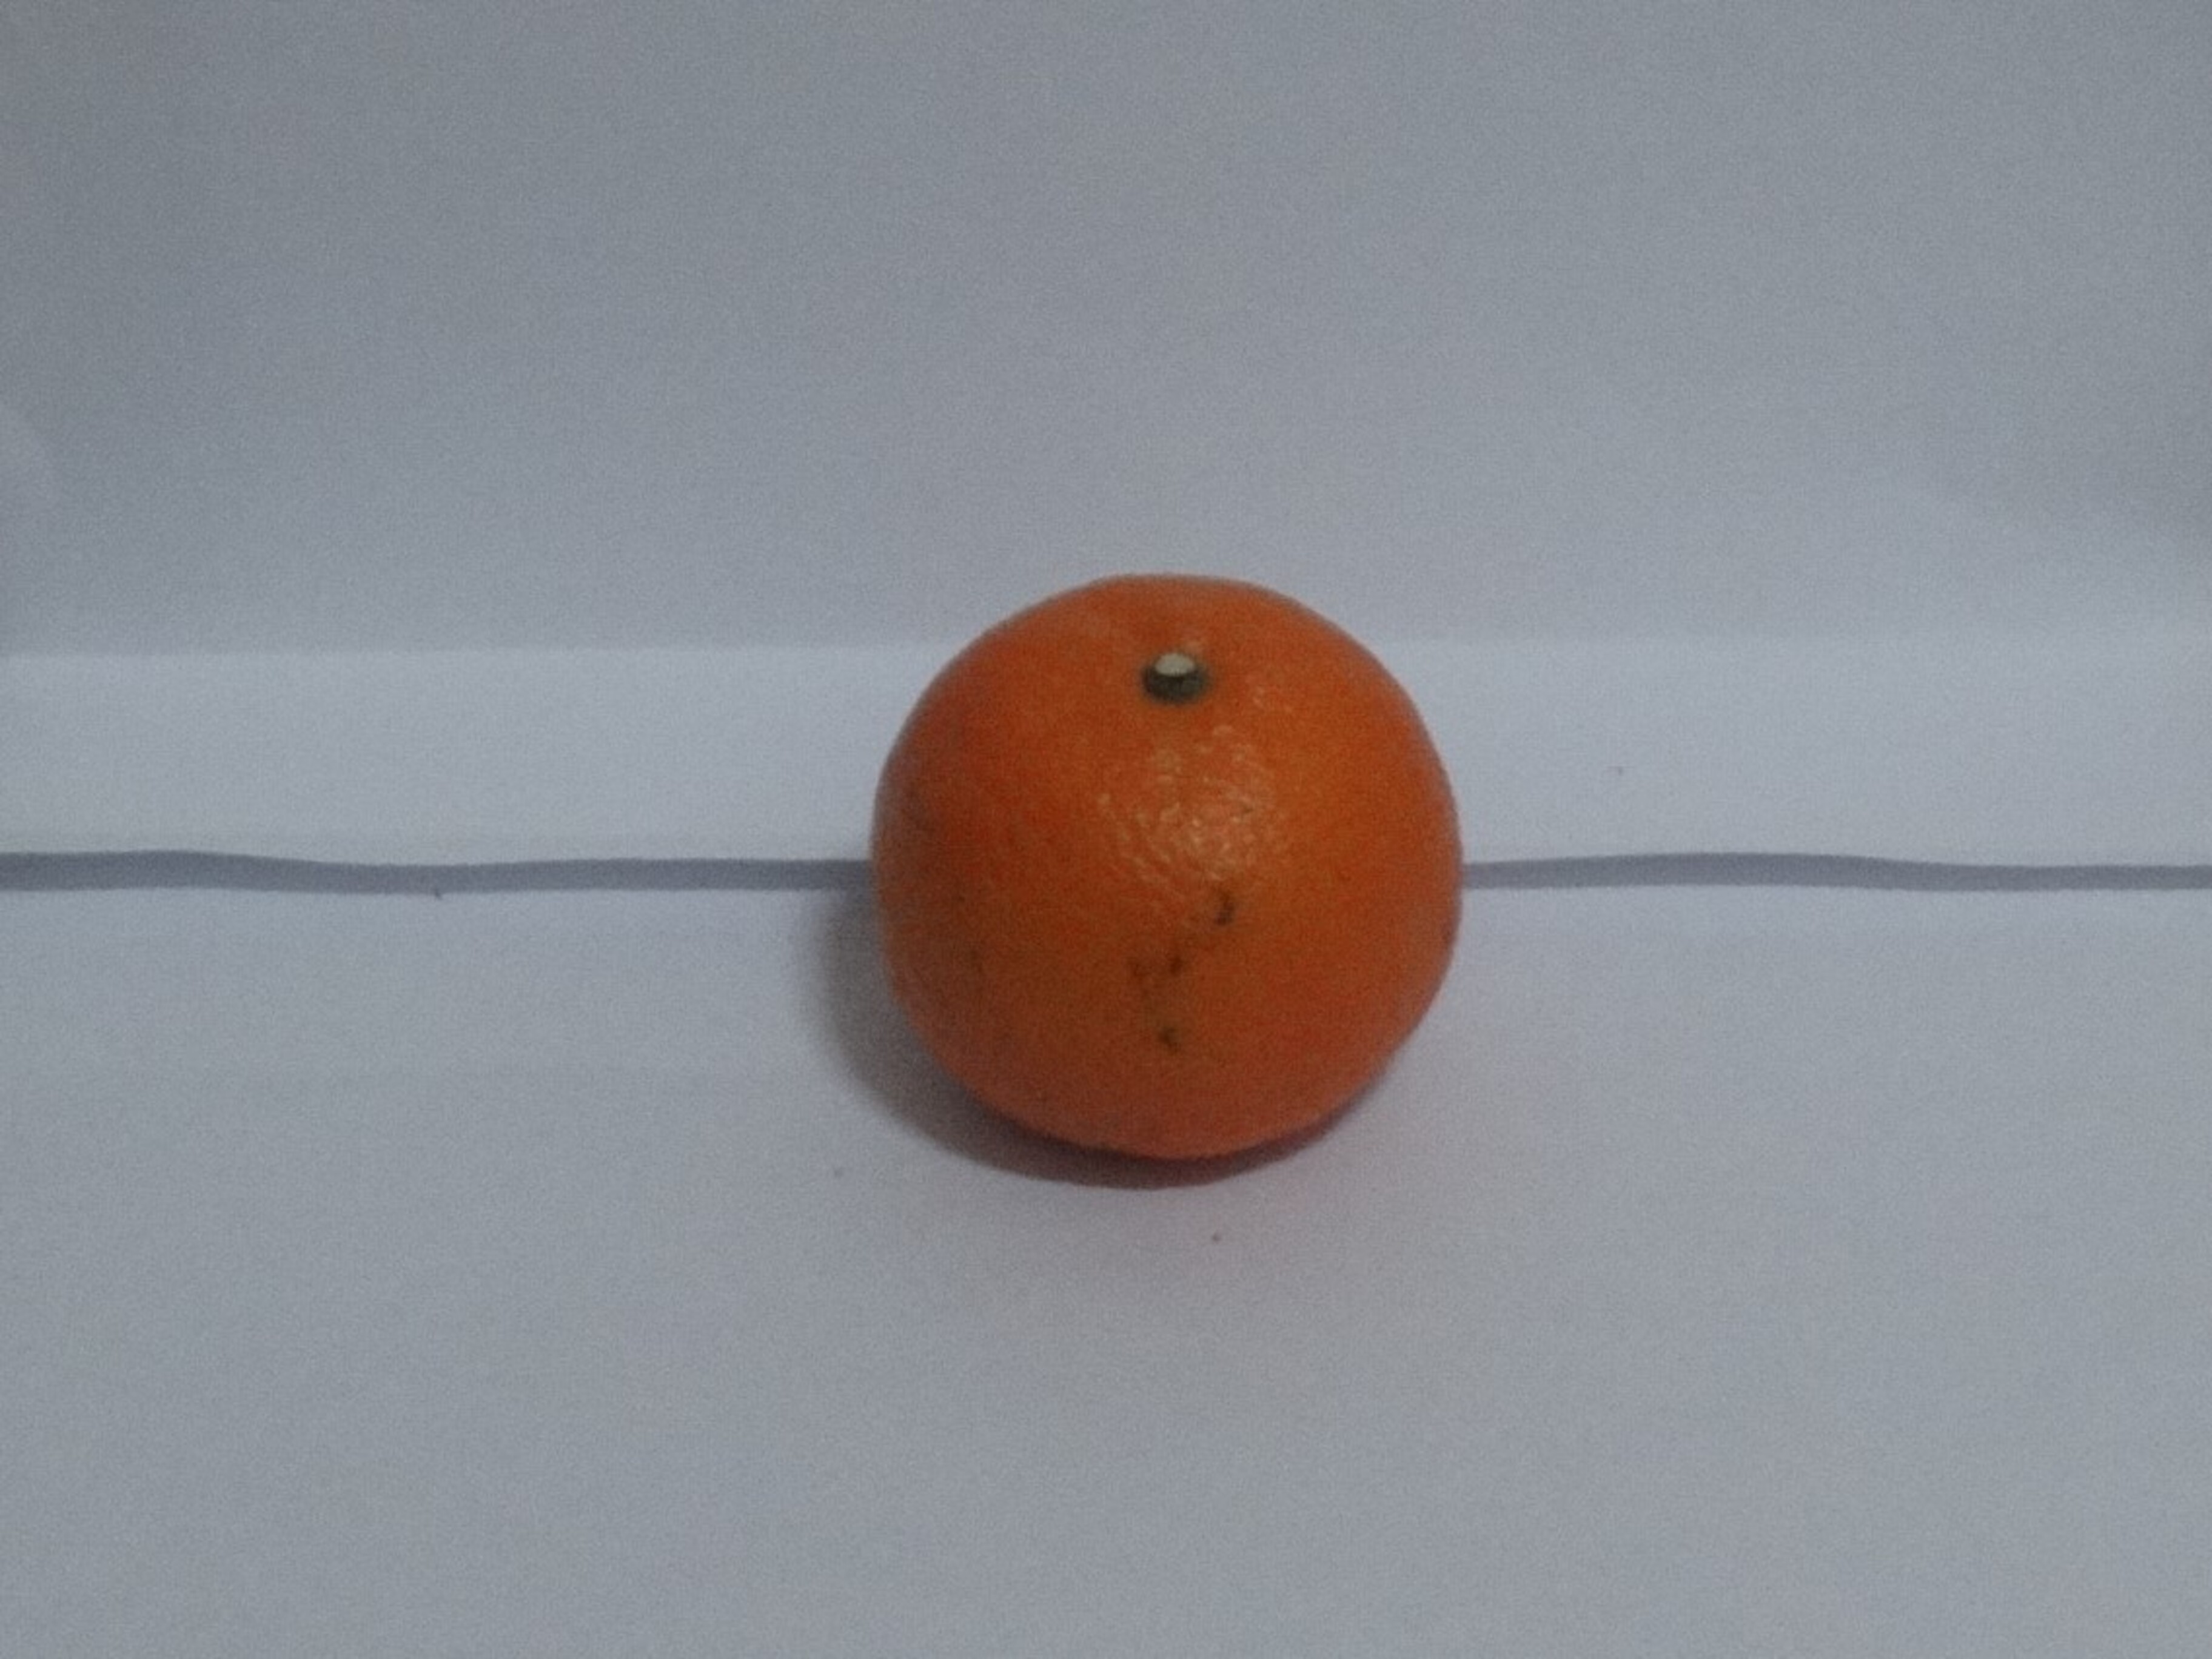
Citrus fruit variety: tankan